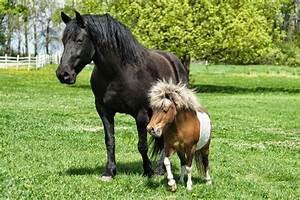
horse